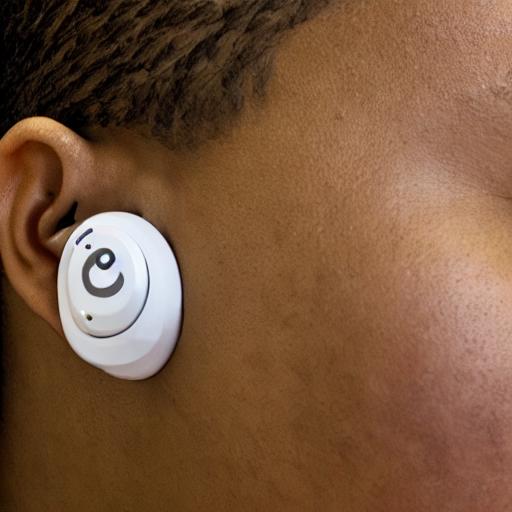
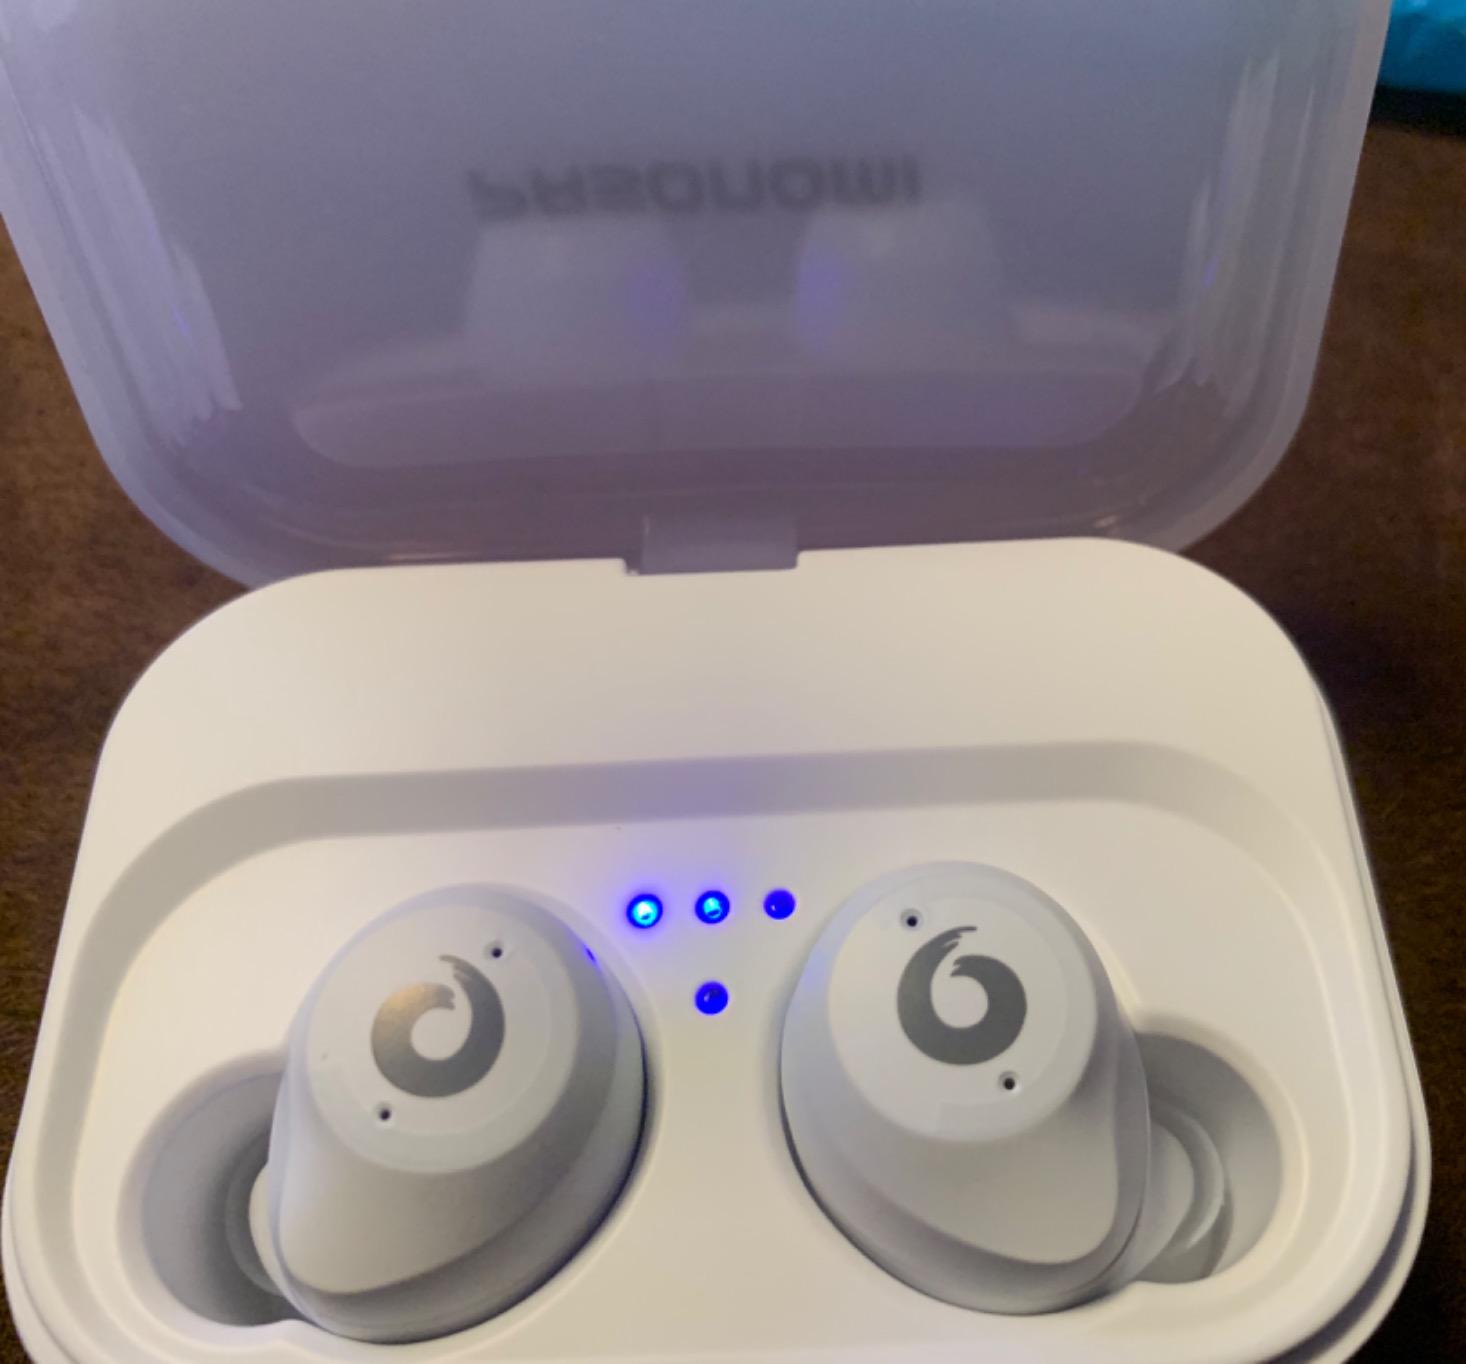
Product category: earbuds
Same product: no